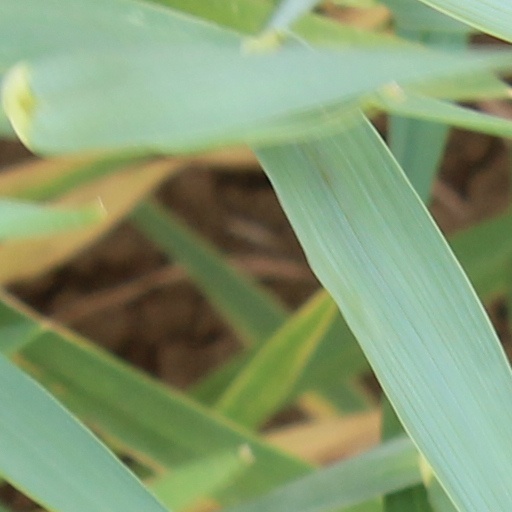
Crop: wheat